Midnight movie

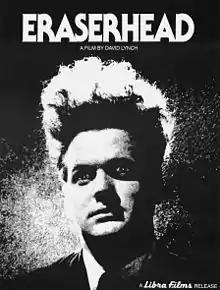
David Lynch's "Eraserhead" (1977) found an audience through midnight screenings.

The movie generally recognized as igniting the theatrical midnight film movement is Alejandro Jodorowsky's surrealist "El Topo", which opened in December 1970 at the Elgin. Playing with the conventions of the spaghetti Western, the film was described by one newspaper critic as "full of tests and riddles" and "more phony gore than maybe 20 years of "The Wild Bunch"." "El Topo" regularly sold out every night for months, with many fans returning on a weekly basis. It ran at the theater through June 1971, until at the prompting of John Lennon—who was reported to have seen the film at least three times—Beatles manager Allen Klein purchased the film through his ABKCO film company and gave it a relatively orthodox rerelease. The Elgin soon came up with another midnight hit in Peter Bogdanovich's spree-killer thriller "Targets" (1968), featuring one of the last performances by horror movie mainstay Boris Karloff and a tale that resonated with the assassinations and other political violence of the era. By November 1971, four Manhattan theaters beside the Elgin were featuring regularly scheduled midnight movies: the St. Marks ("Viva la muerte", a blast of surrealism in the Franco-Spanish tradition of Luis Buñuel and another Lennon favorite), the Waverly ("Equinox", which had just replaced "Night of the Living Dead"), the Bijou (both "Freaks" and "Night of the Living Dead"), and the Olympia ("Macunaíma", a Brazilian political black comedy). "Equinox" (1970) and "Night of the Living Dead" (1968), both low-budget horror pictures, demonstrate the ties between the old, TV brand of midnight movie and the newer phenomenon. George A. Romero's zombie masterpiece, in particular, highlighted one of the differences: produced completely outside of New York and/or Los Angeles as Romero was making industrial films in Pittsburgh at the time.